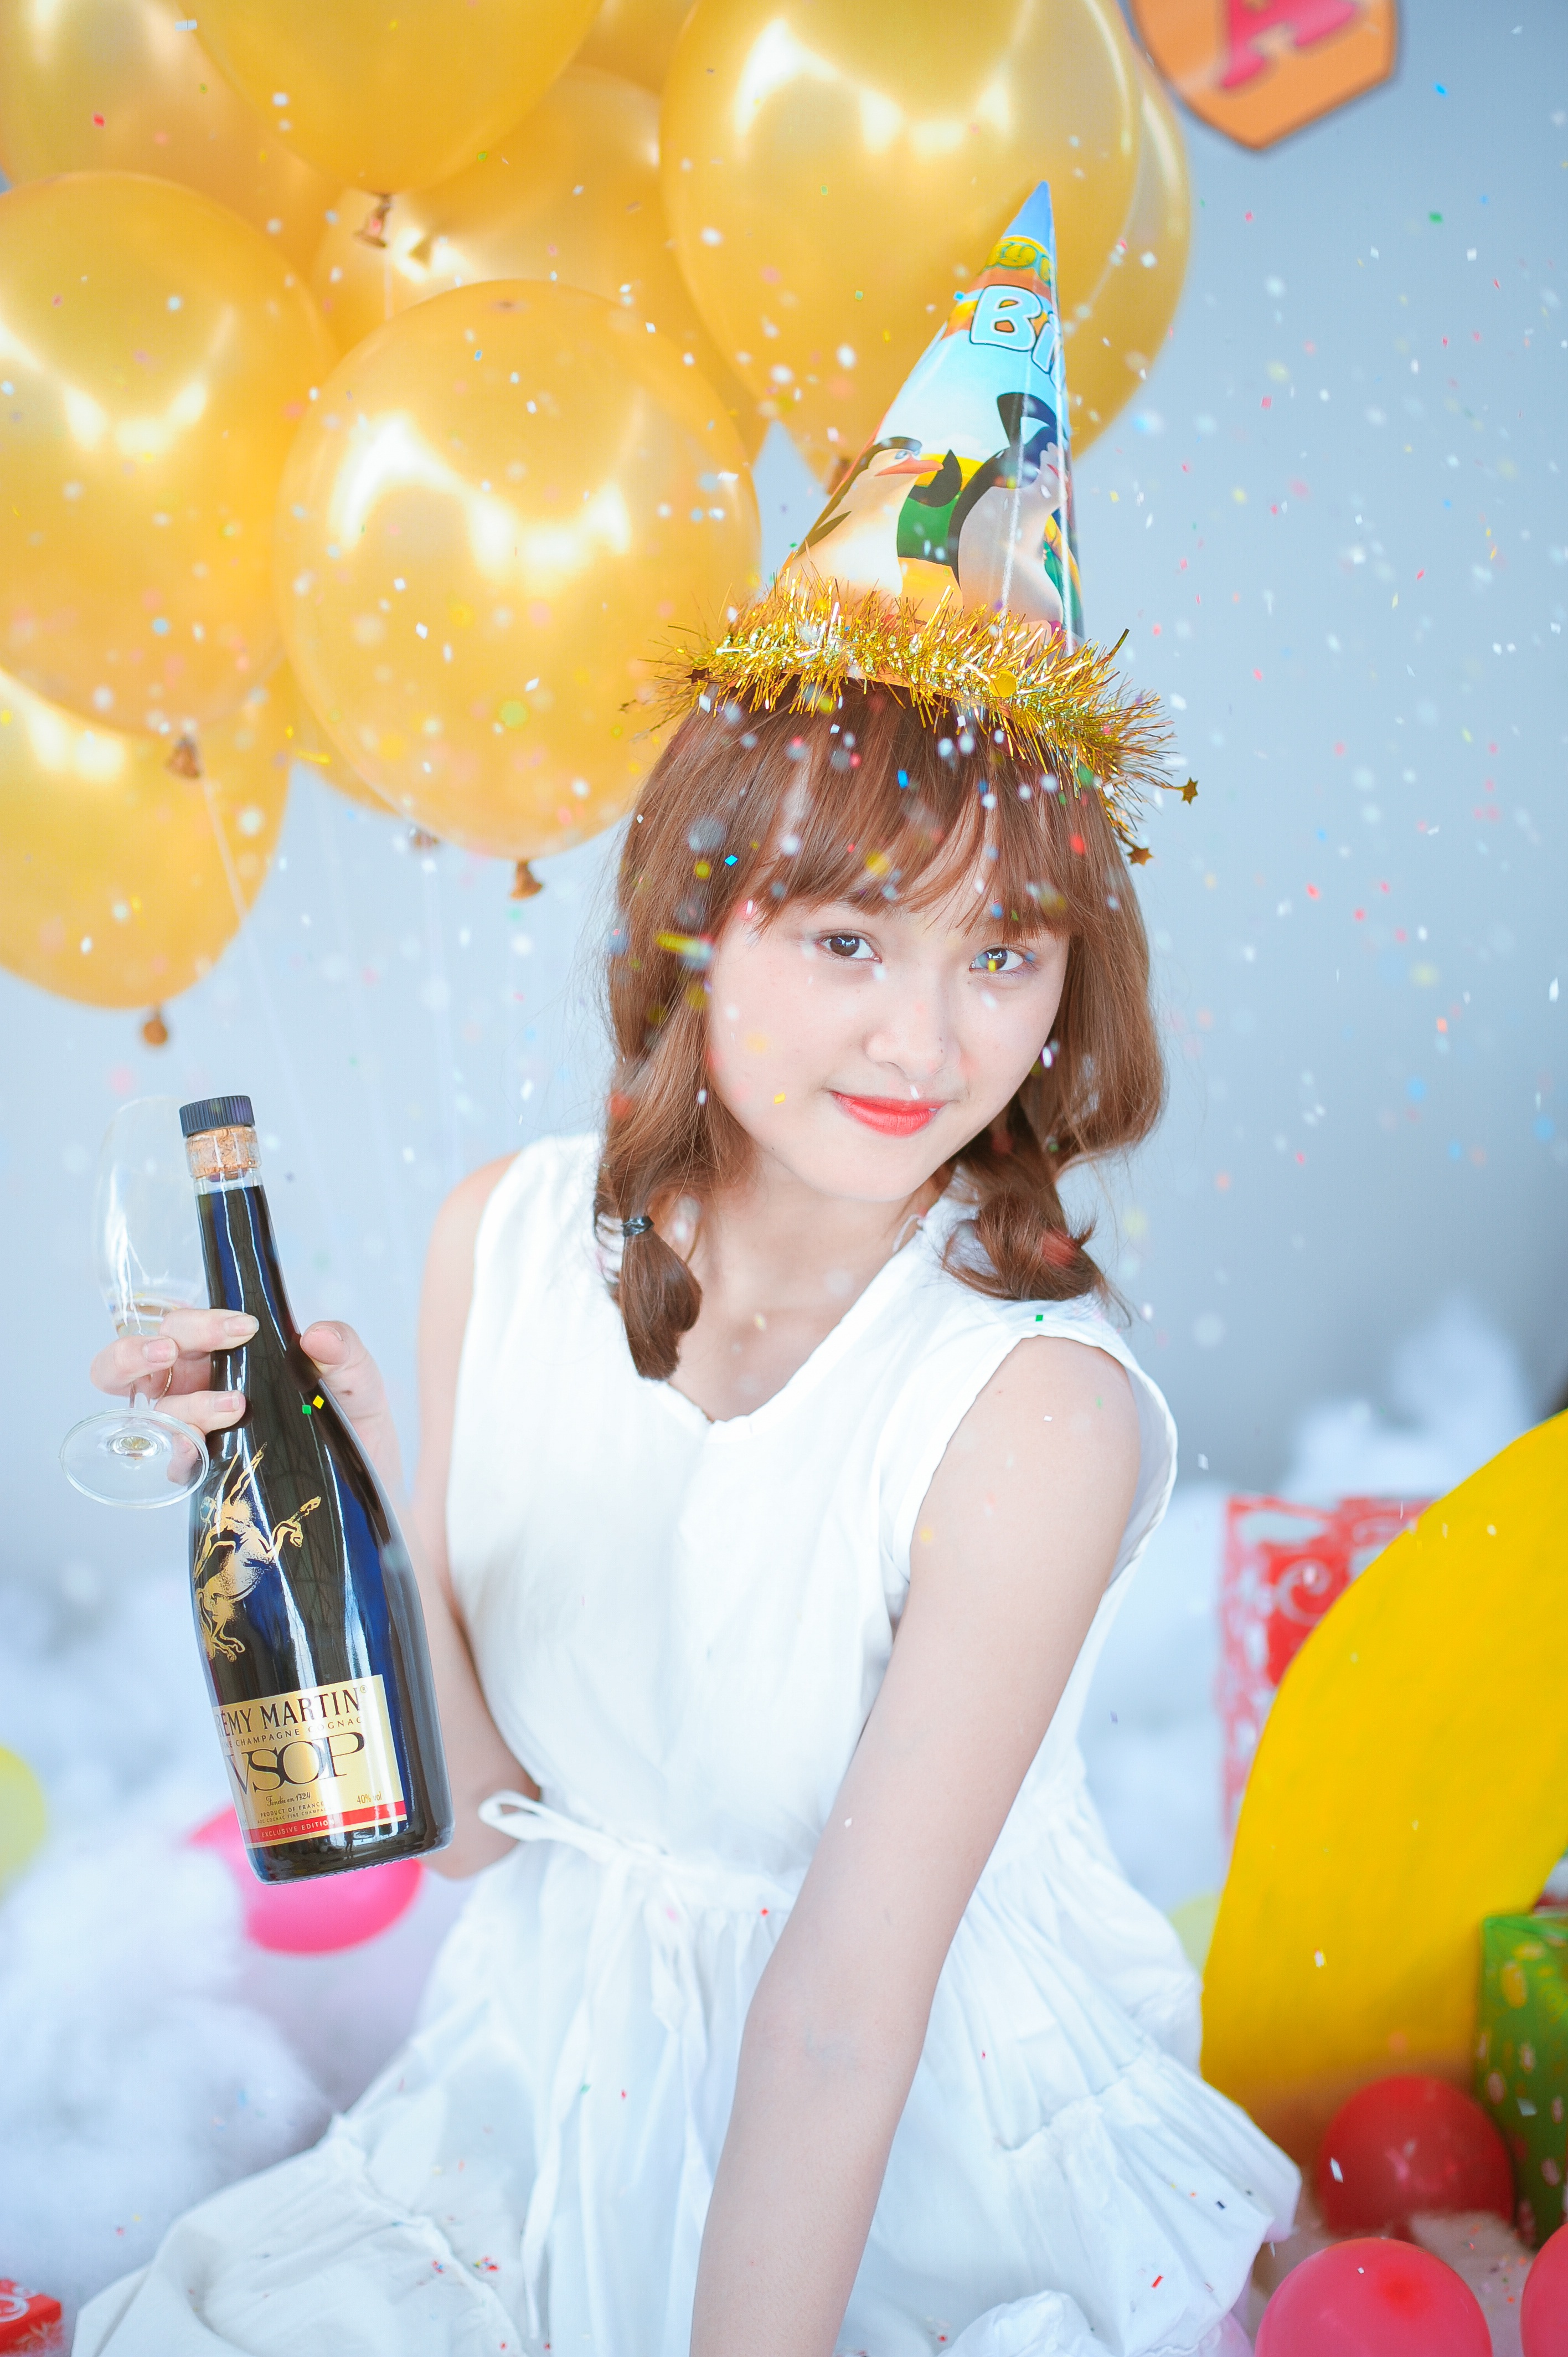
nature, person, people, girl, woman, hair, field, sunlight, morning, cute, female, portrait, model, young, youth, natural, human, fashion, clothing, lady, lifestyle, healthy, cake, fitness, smiling, smile, teenager, caucasian, posing, long, face, happy, women, party, skin, pose, sexy, day, style, champagne, pretty, event, fit, costume, ballons, shape, birthday, beautiful women, attractive, elegance, adult, glamour